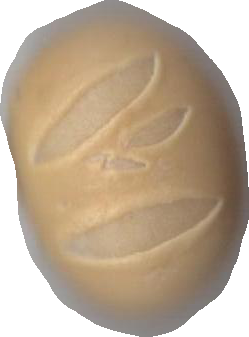
Variety: Grobogan